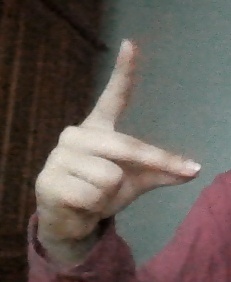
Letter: ta